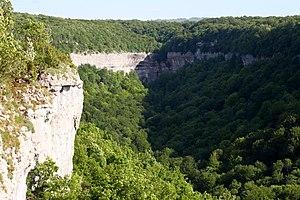
Le fond de la reculée jurassienne du ravin de Valbois.
La réserve naturelle nationale du ravin de Valbois est une réserve naturelle nationale de France située dans le département du Doubs en région Bourgogne Franche-Comté. Créée en 1983, et occupant une superficie de 235 ha, elle correspond à une reculée jurassienne en bordure de la haute-vallée de la Loue.